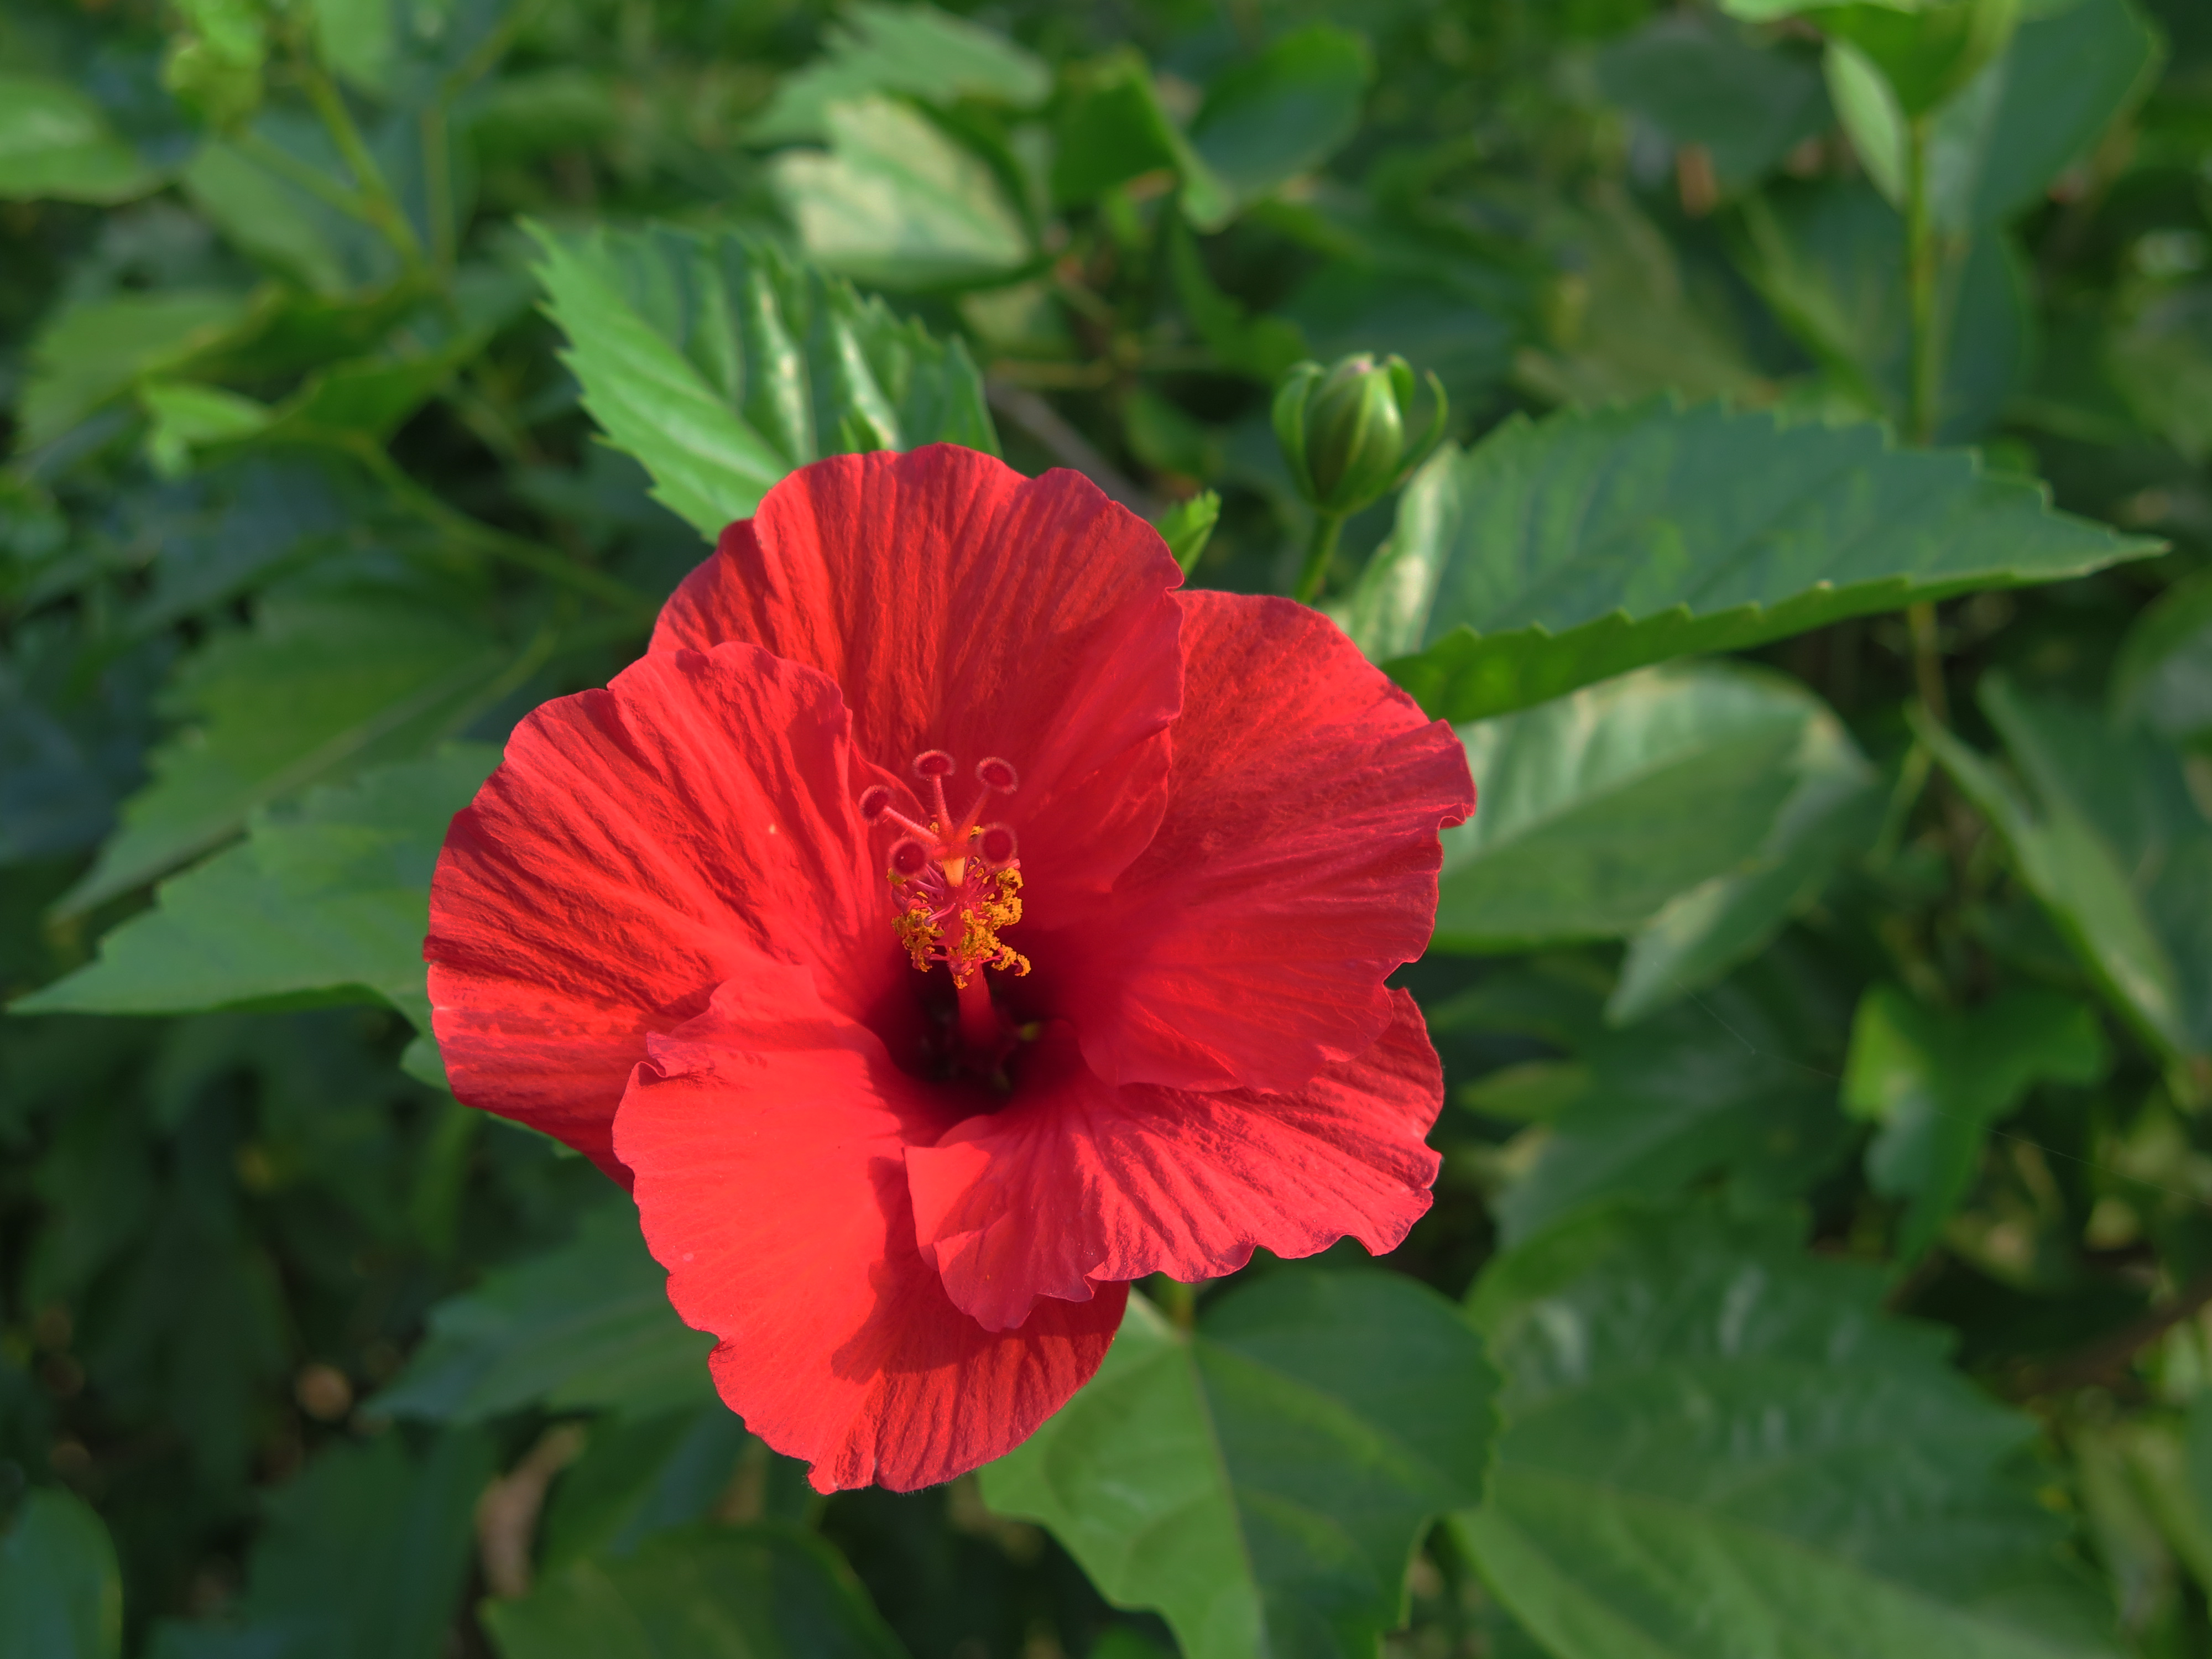
red flowers, hibiscus flower, bonsai, flower, plant, flowering plant, hibiscus, chinese hibiscus, flora, malvales, annual plant, petal, china rose, mallow family, wildflower, seed plant